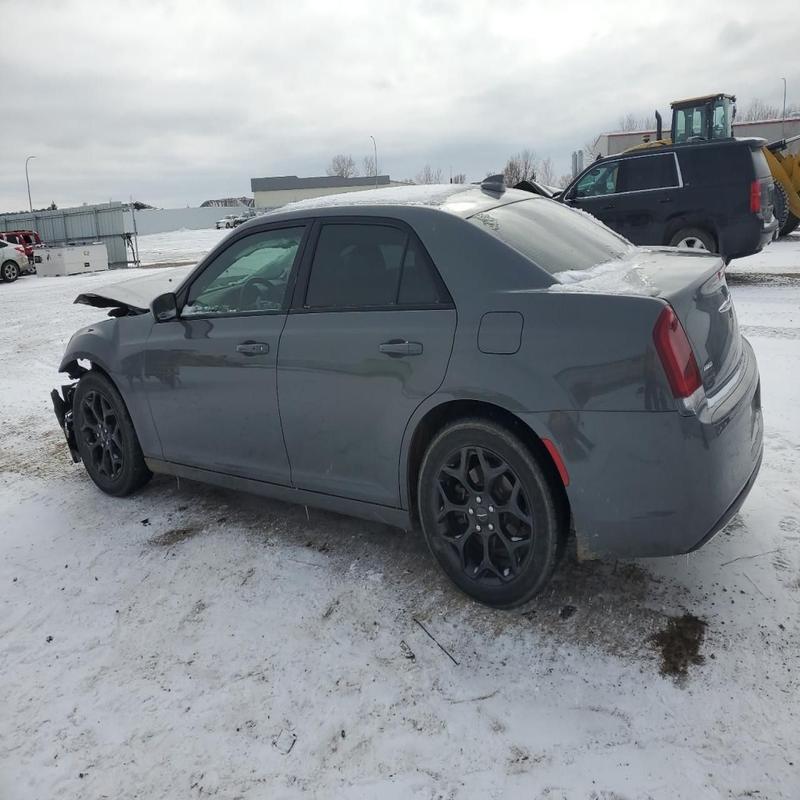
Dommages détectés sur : capot, aile avant gauche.
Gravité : mineur